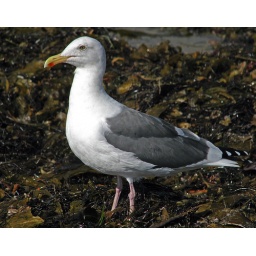
A Western Gull standing in a washed up bed of kelp and sea vegetation in San Diego, CA.